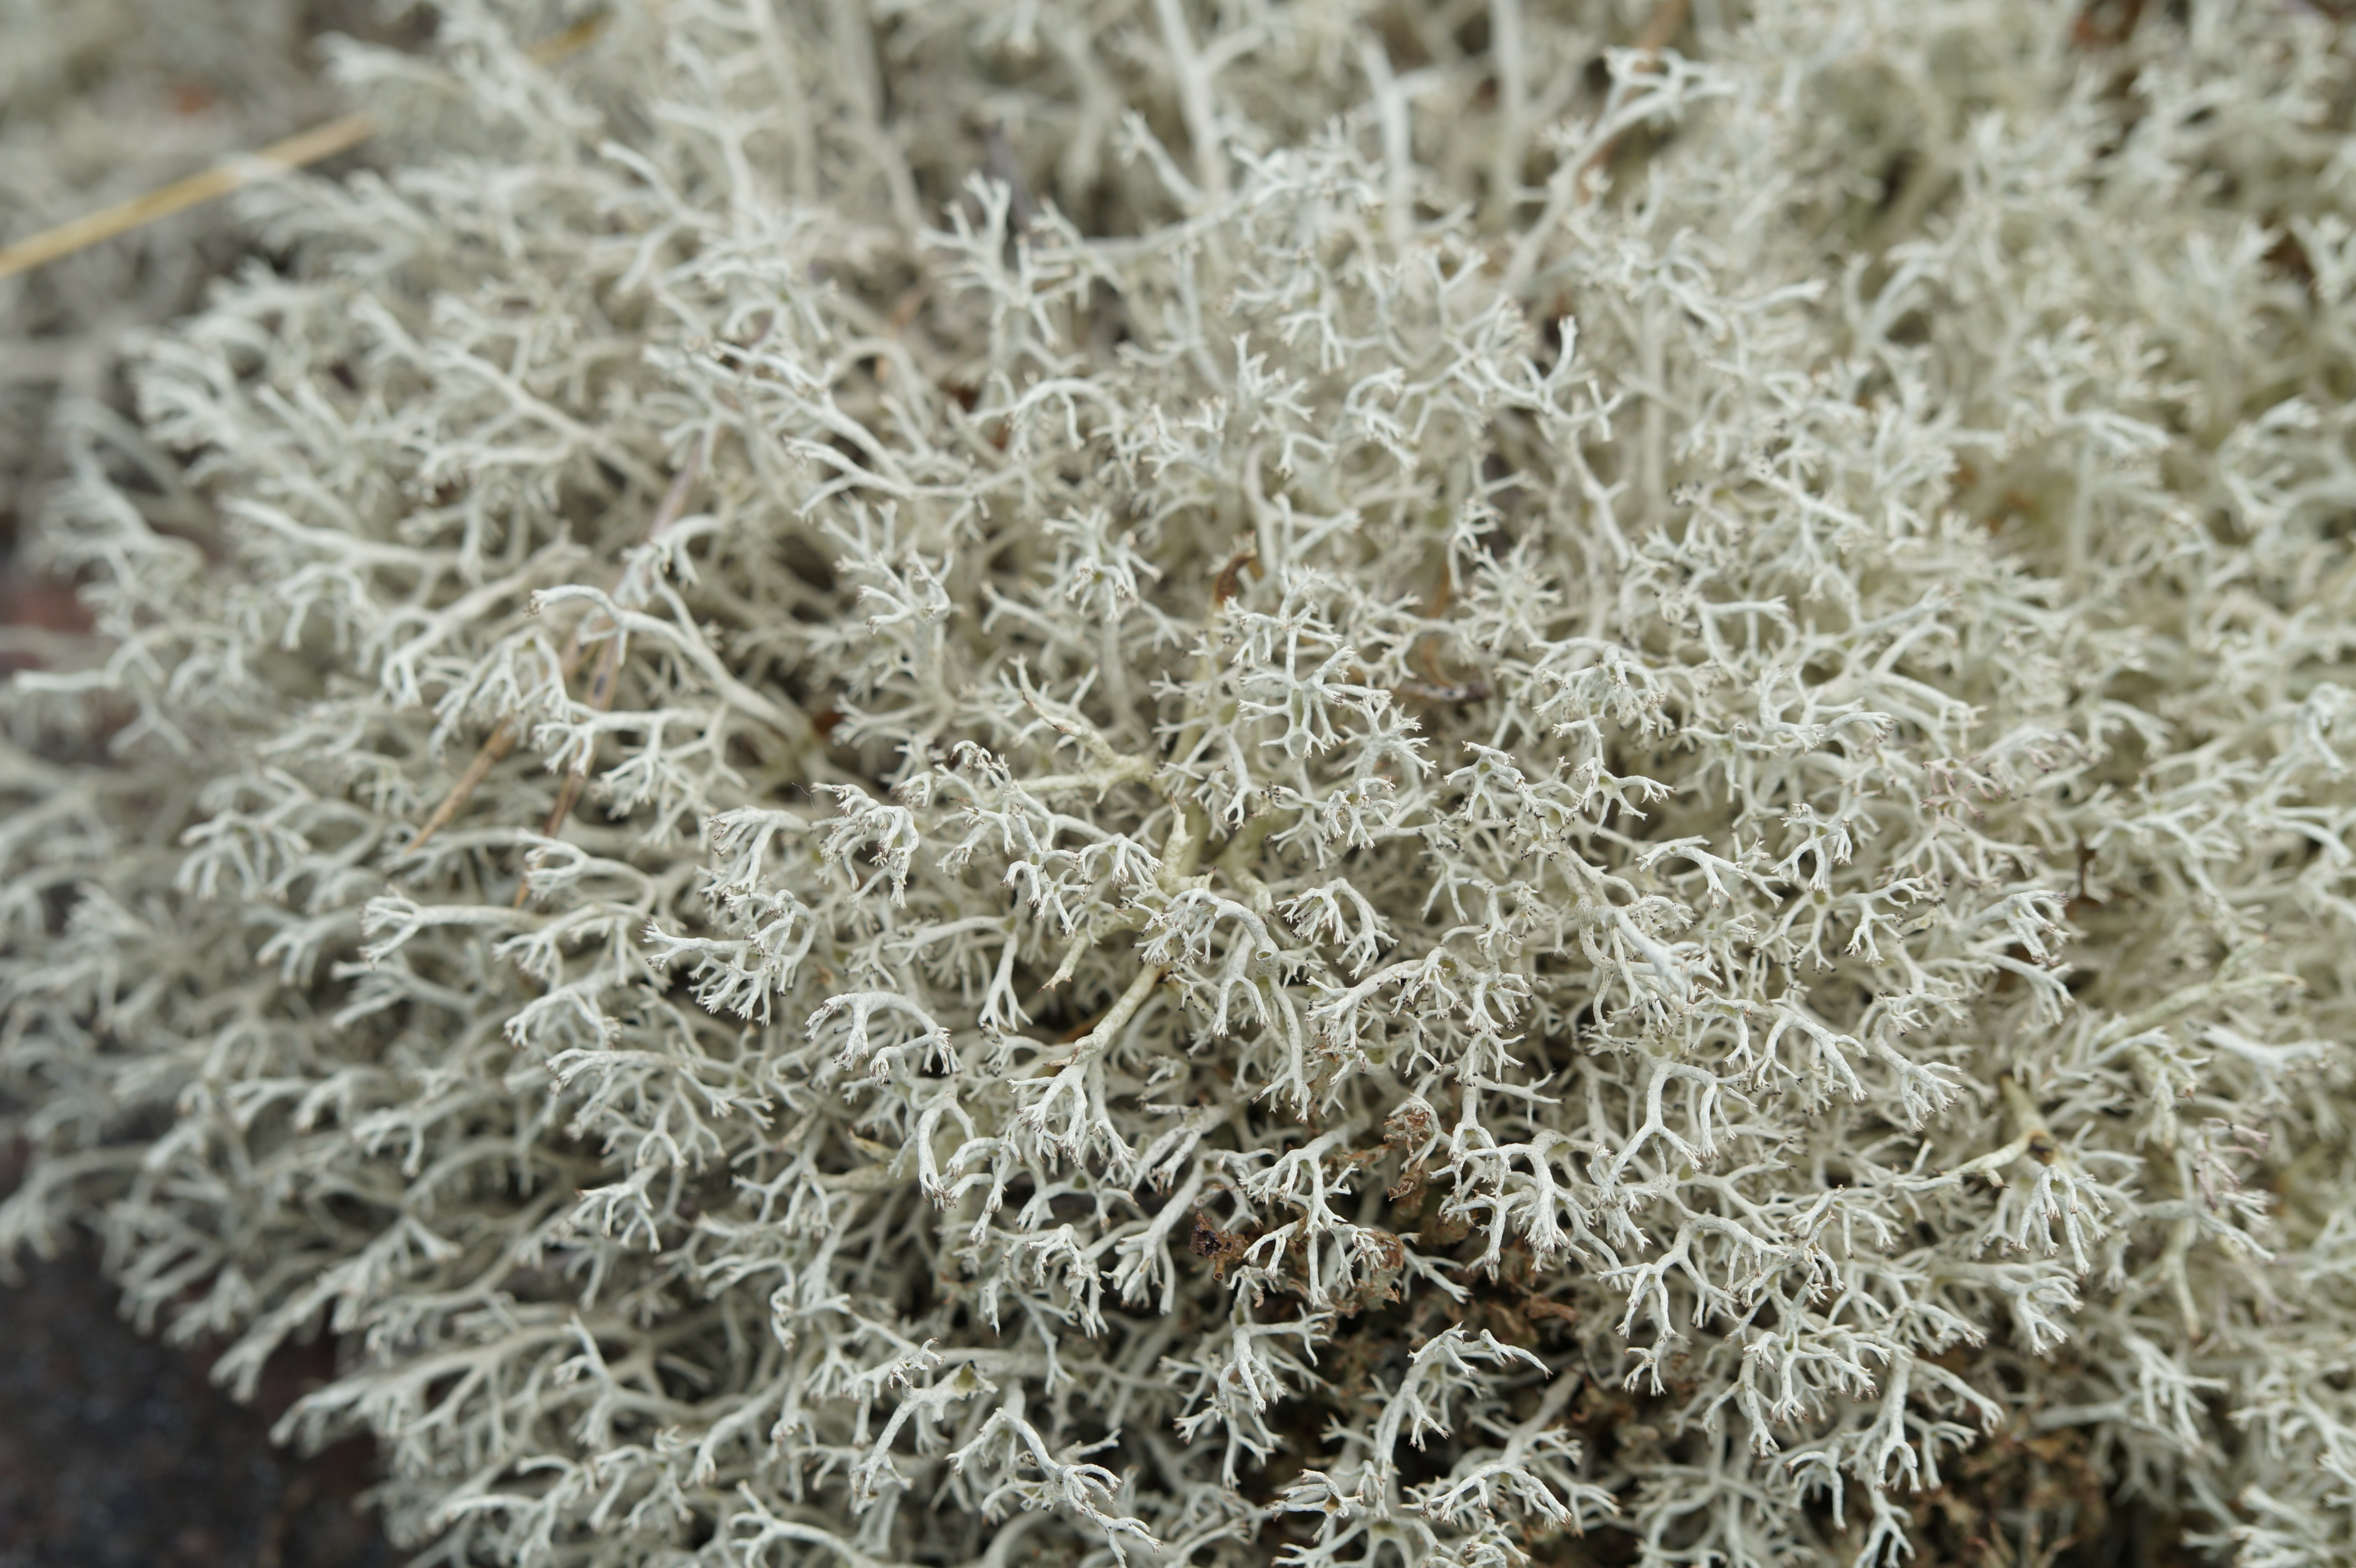
grass, structure, plant, texture, flower, frost, close, flora, coral, lichen, background, vegetation, flooring, grass family